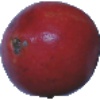
Label: pomegranate